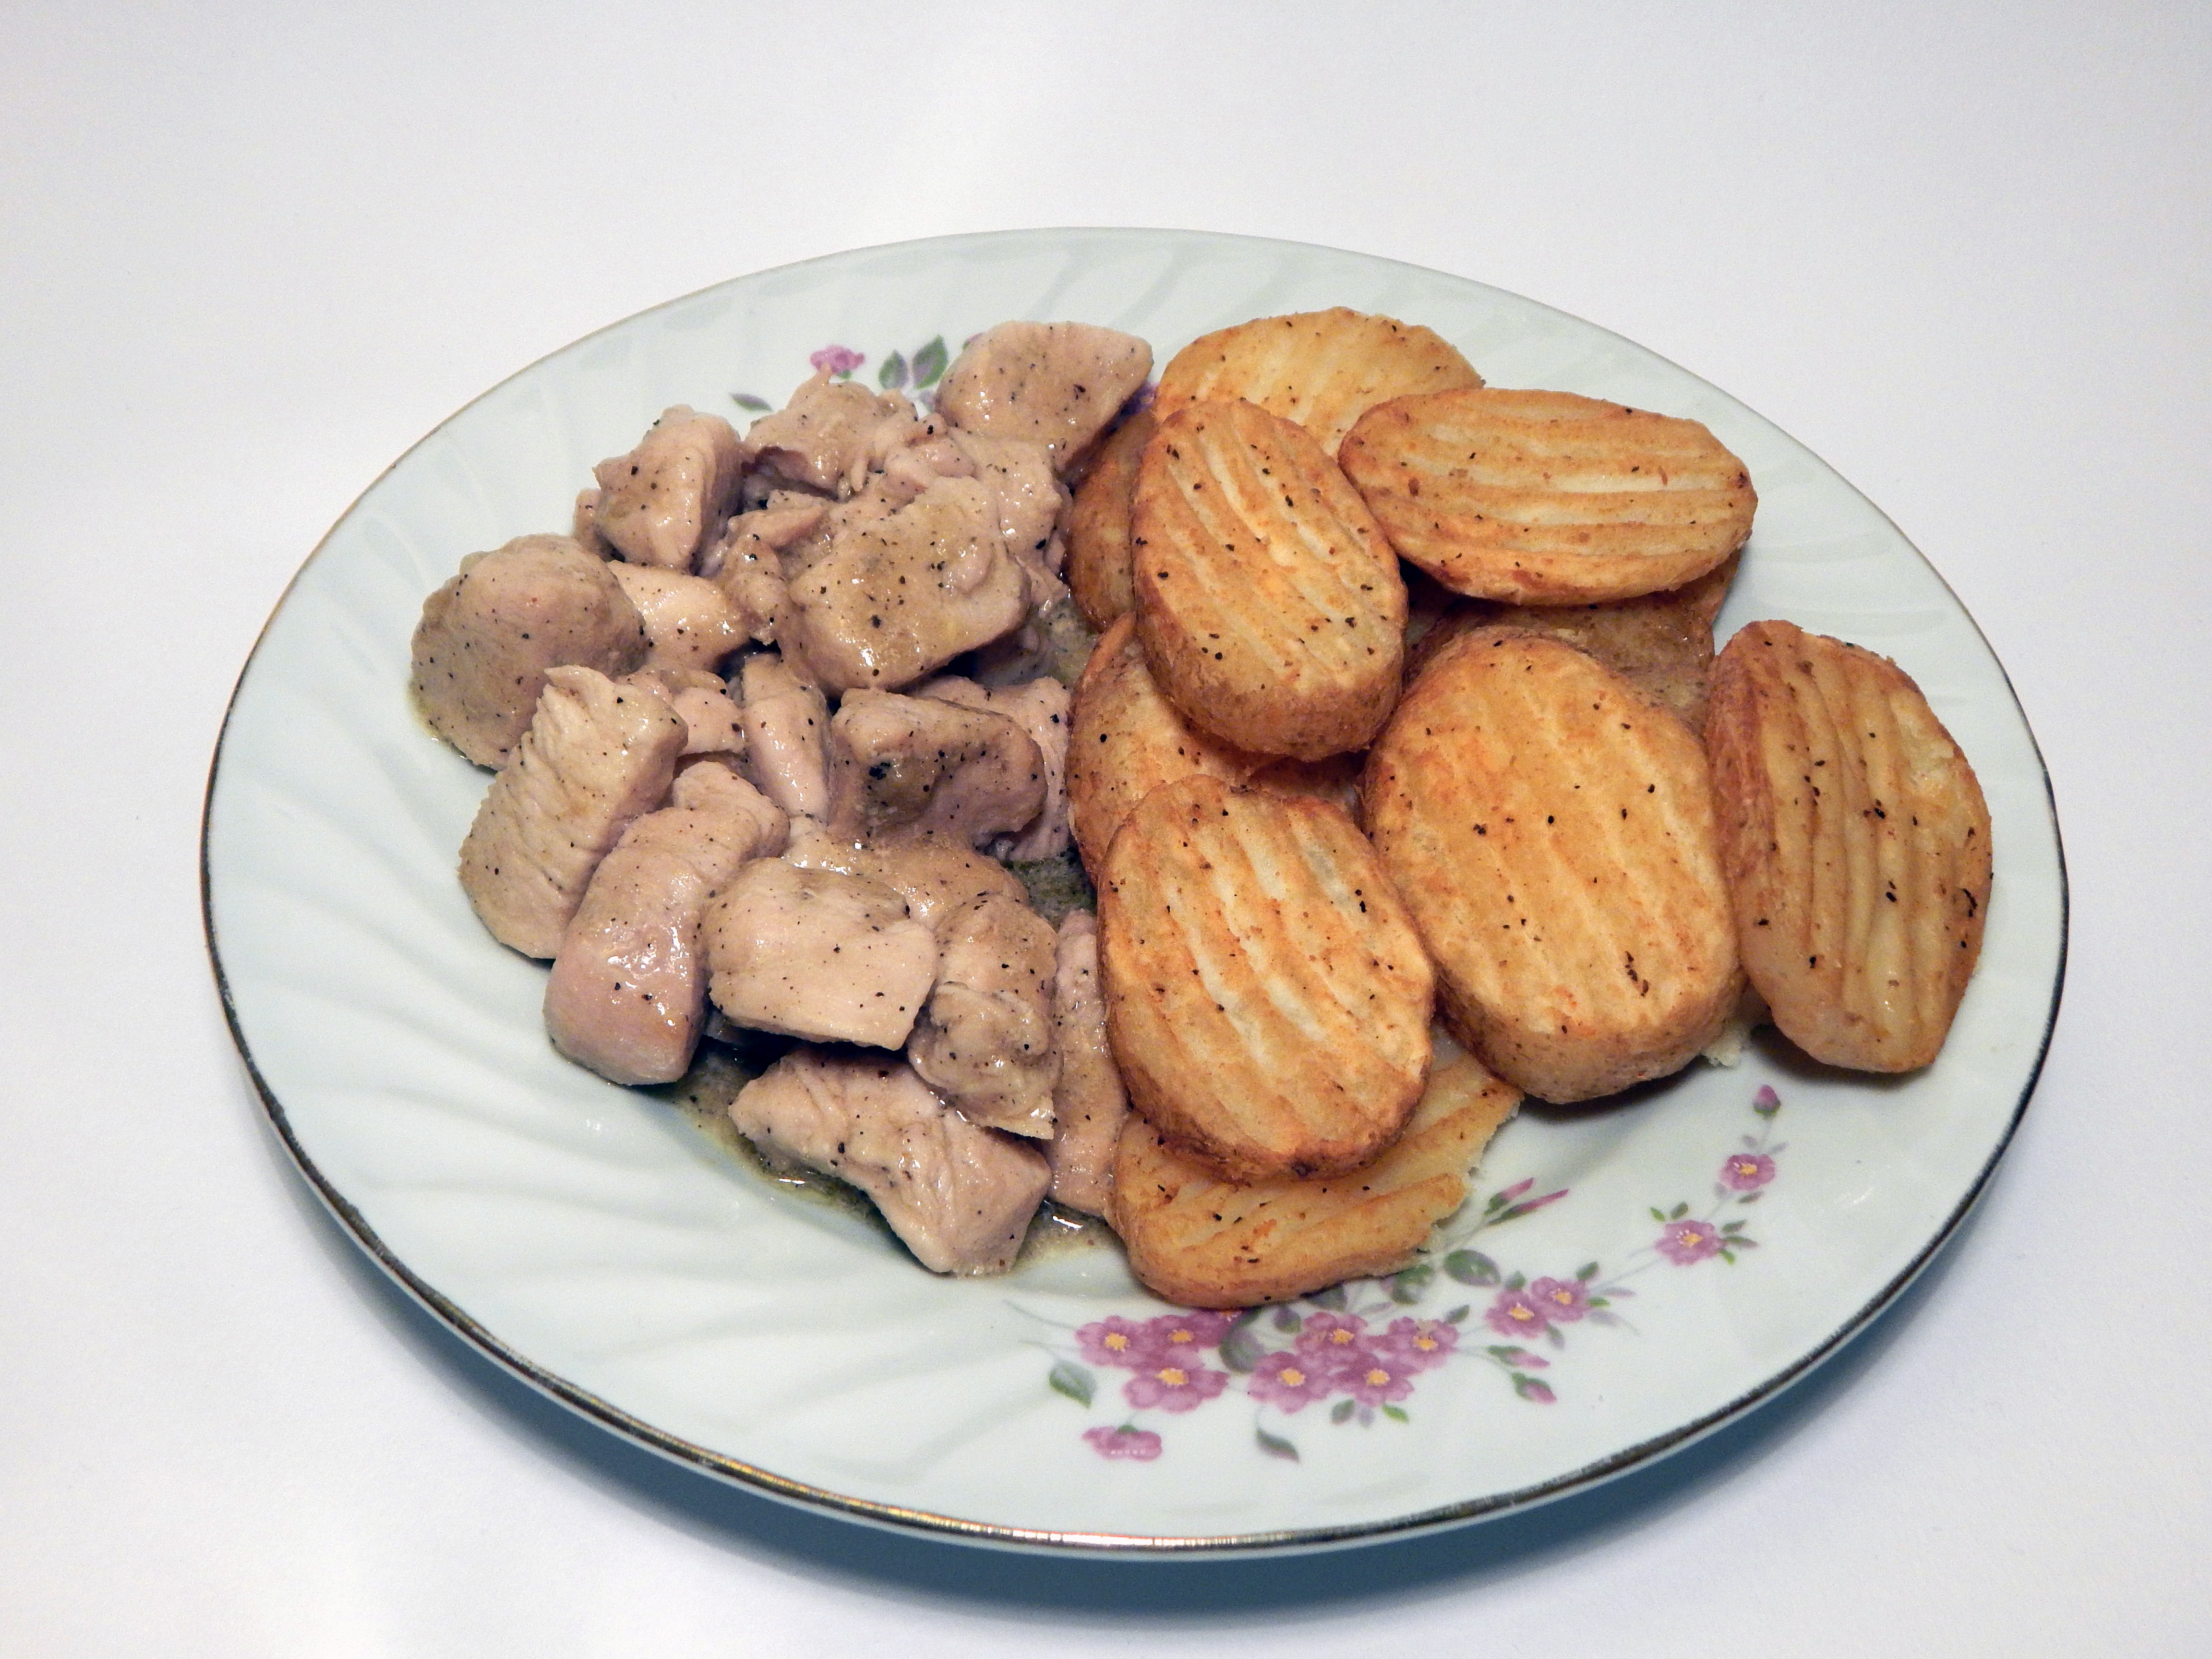
dish, meal, food, produce, plate, breakfast, baking, cookie, dessert, lunch, cuisine, delicious, chicken, dinner, breast, potatoes, baked goods, plate of food, chicken breast, snack food, cookies and crackers